Scandal Proof

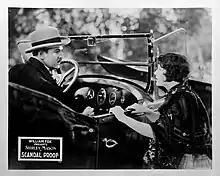
Lobby card

Scandal Proof is a lost 1925 American silent drama film directed by Edmund Mortimer and written by Charles Kenyon. The film stars Shirley Mason, John Roche, Freeman Wood, Hazel Howell, Frances Raymond, and Ruth King. The film was released on May 31, 1925, by Fox Film Corporation.